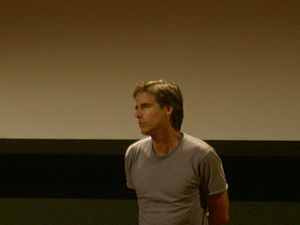
Walter Salles
Walter Salles i 2005
Walter Salles er en brasiliansk filminstruktør.